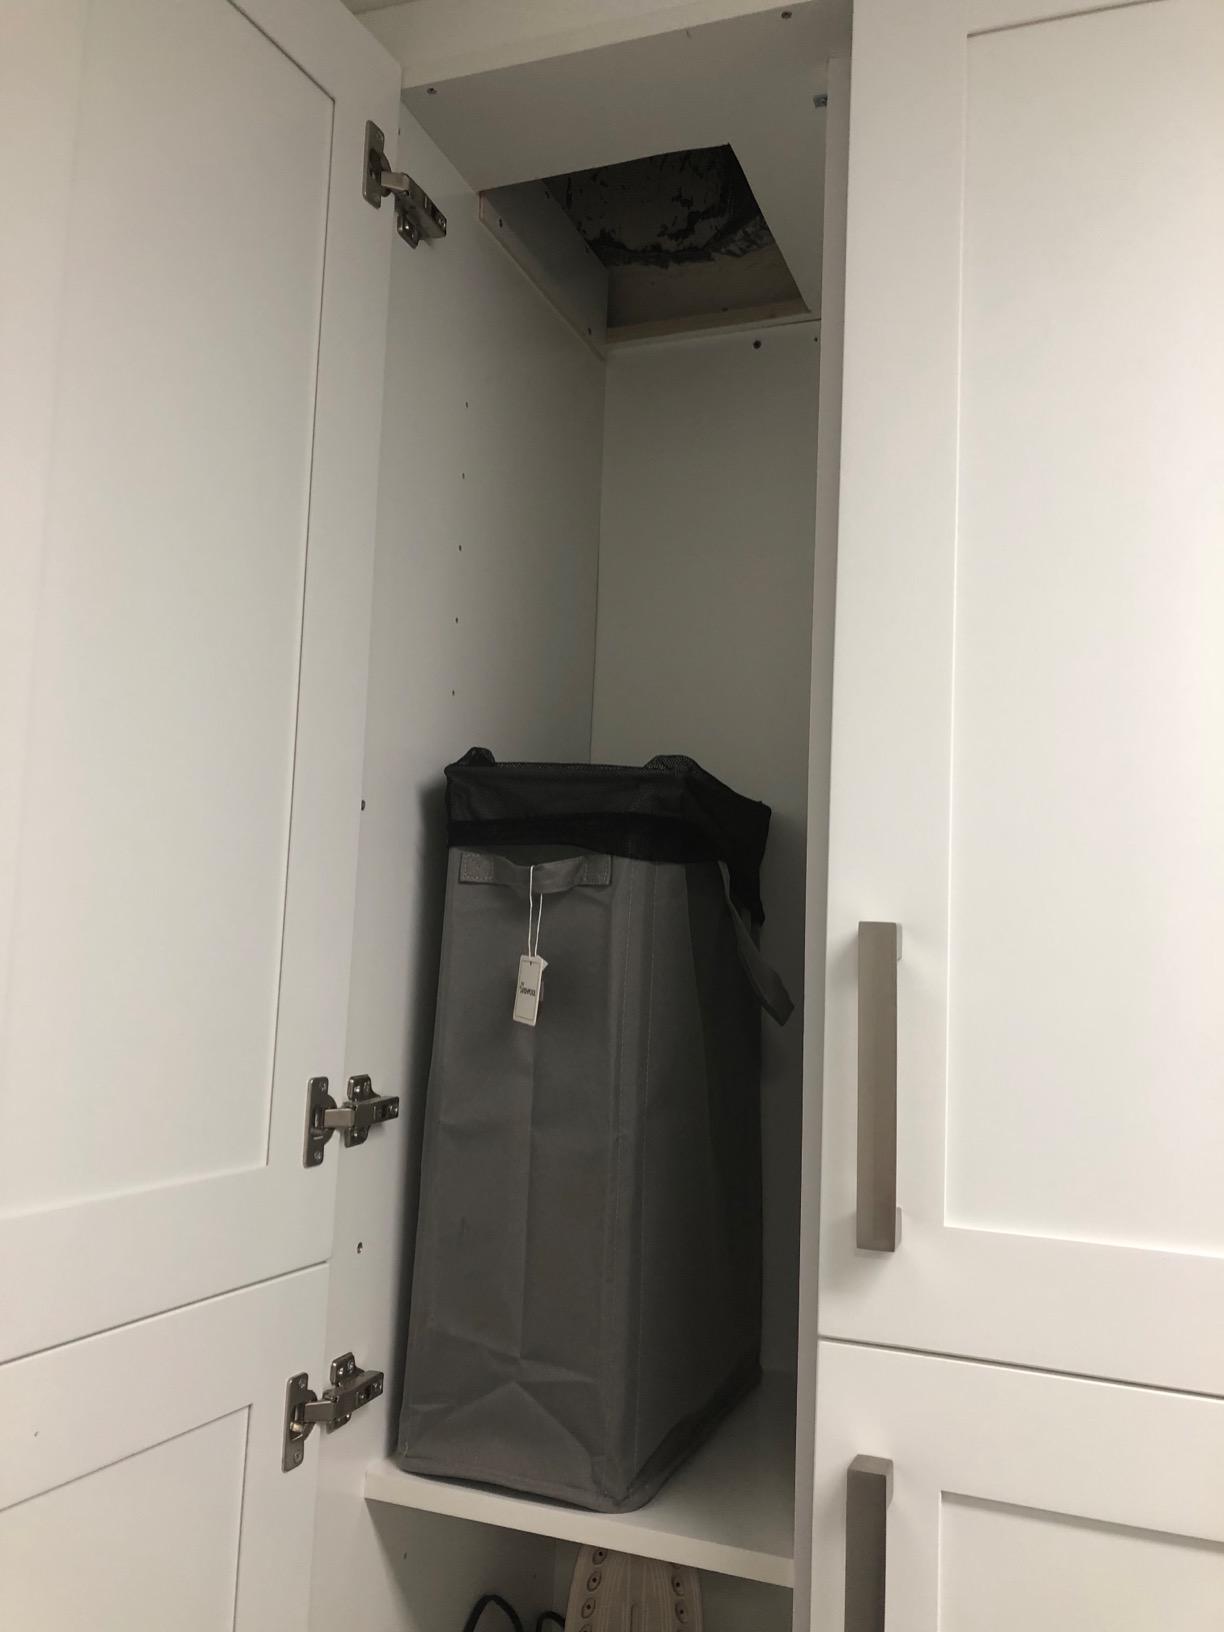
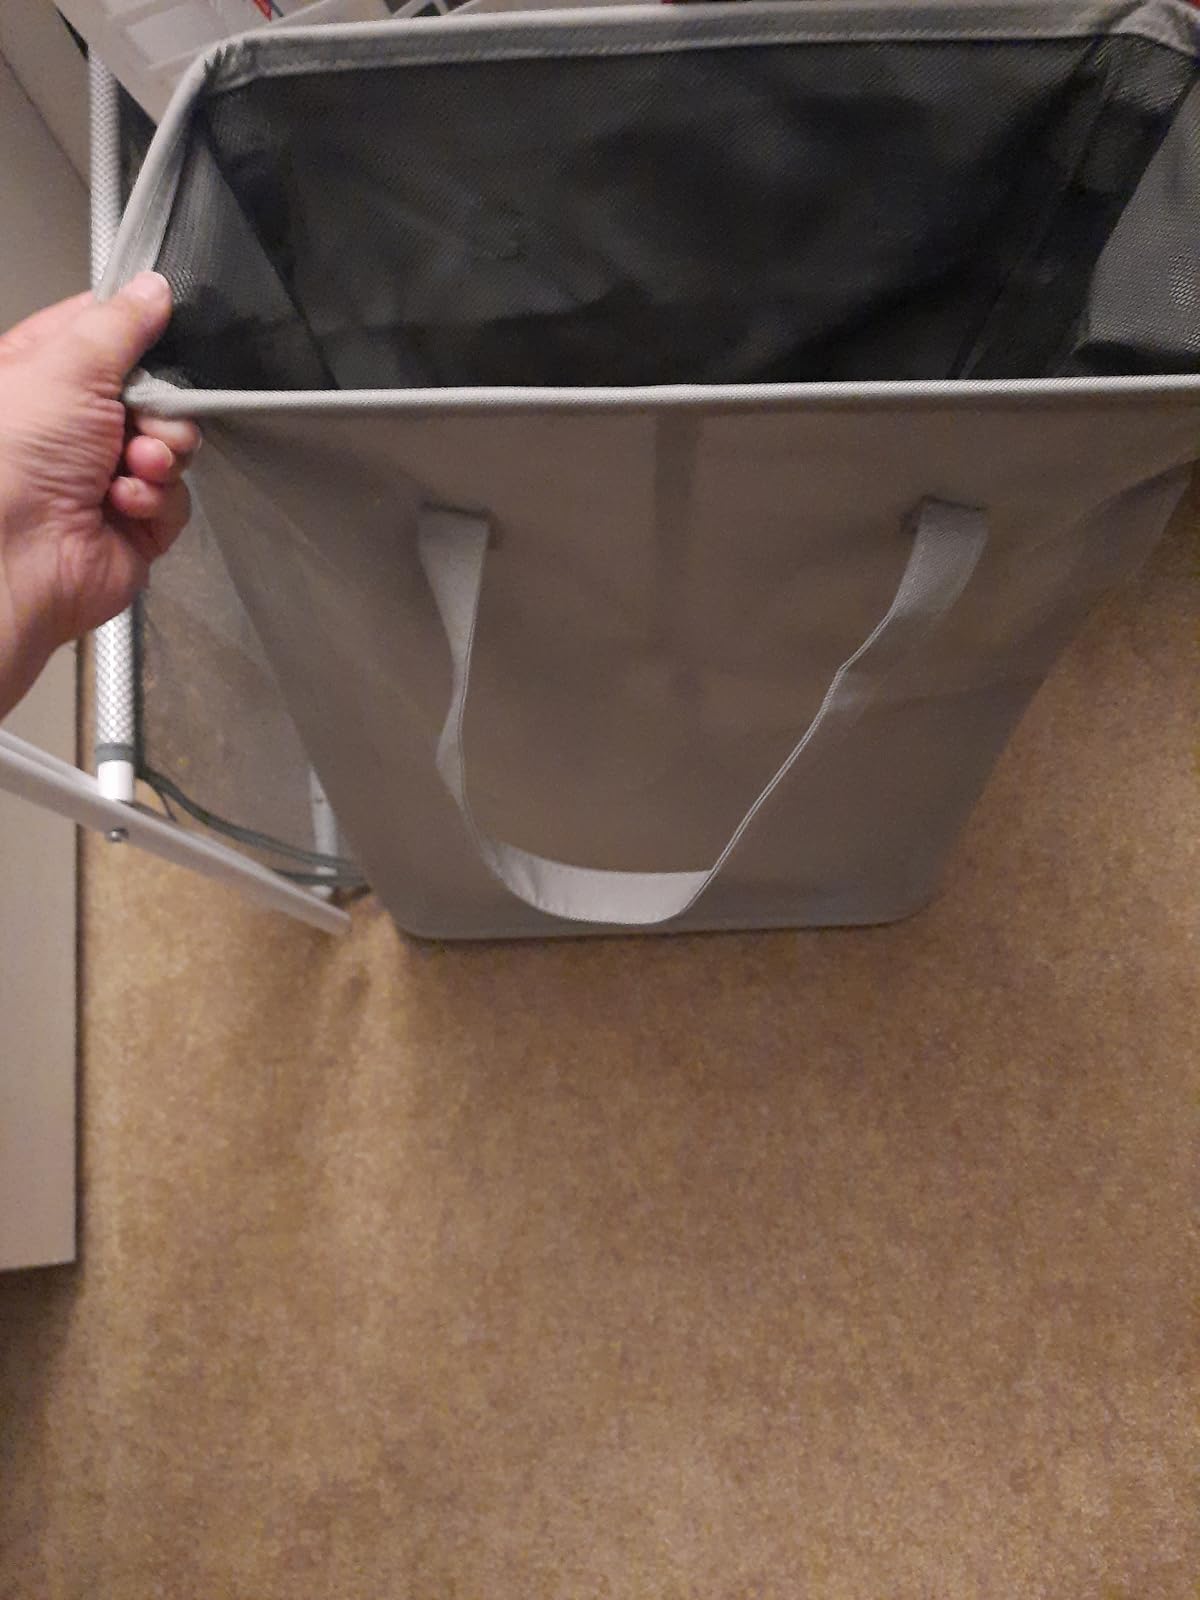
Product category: items_hamper
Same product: yes